Culture of Bulgaria

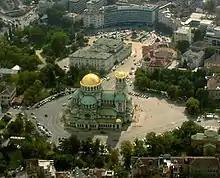
Alexander Nevsky Cathedral, one of the largest Orthodox churches in the world.

Bulgaria is officially a secular nation and the Constitution guarantees the free exercise of religion but designates Orthodoxy as a "traditional" religion. Most citizens of Bulgaria have associations — at least nominally — with the Bulgarian Orthodox Church. Founded in 870 AD under the Patriarchate of Constantinople (from which it obtained its first primate, its clergy and theological texts), the Bulgarian Orthodox Church had autocephalous status since 927 AD. The Church became subordinate within the Patriarchate of Constantinople, twice during the periods of Byzantine (1018 – 1185) and Ottoman (1396 – 1878) domination. It was re-established first in 1870 in the form of the Bulgarian Exarchate, and then in the 1950s as the Bulgarian Patriarchate.